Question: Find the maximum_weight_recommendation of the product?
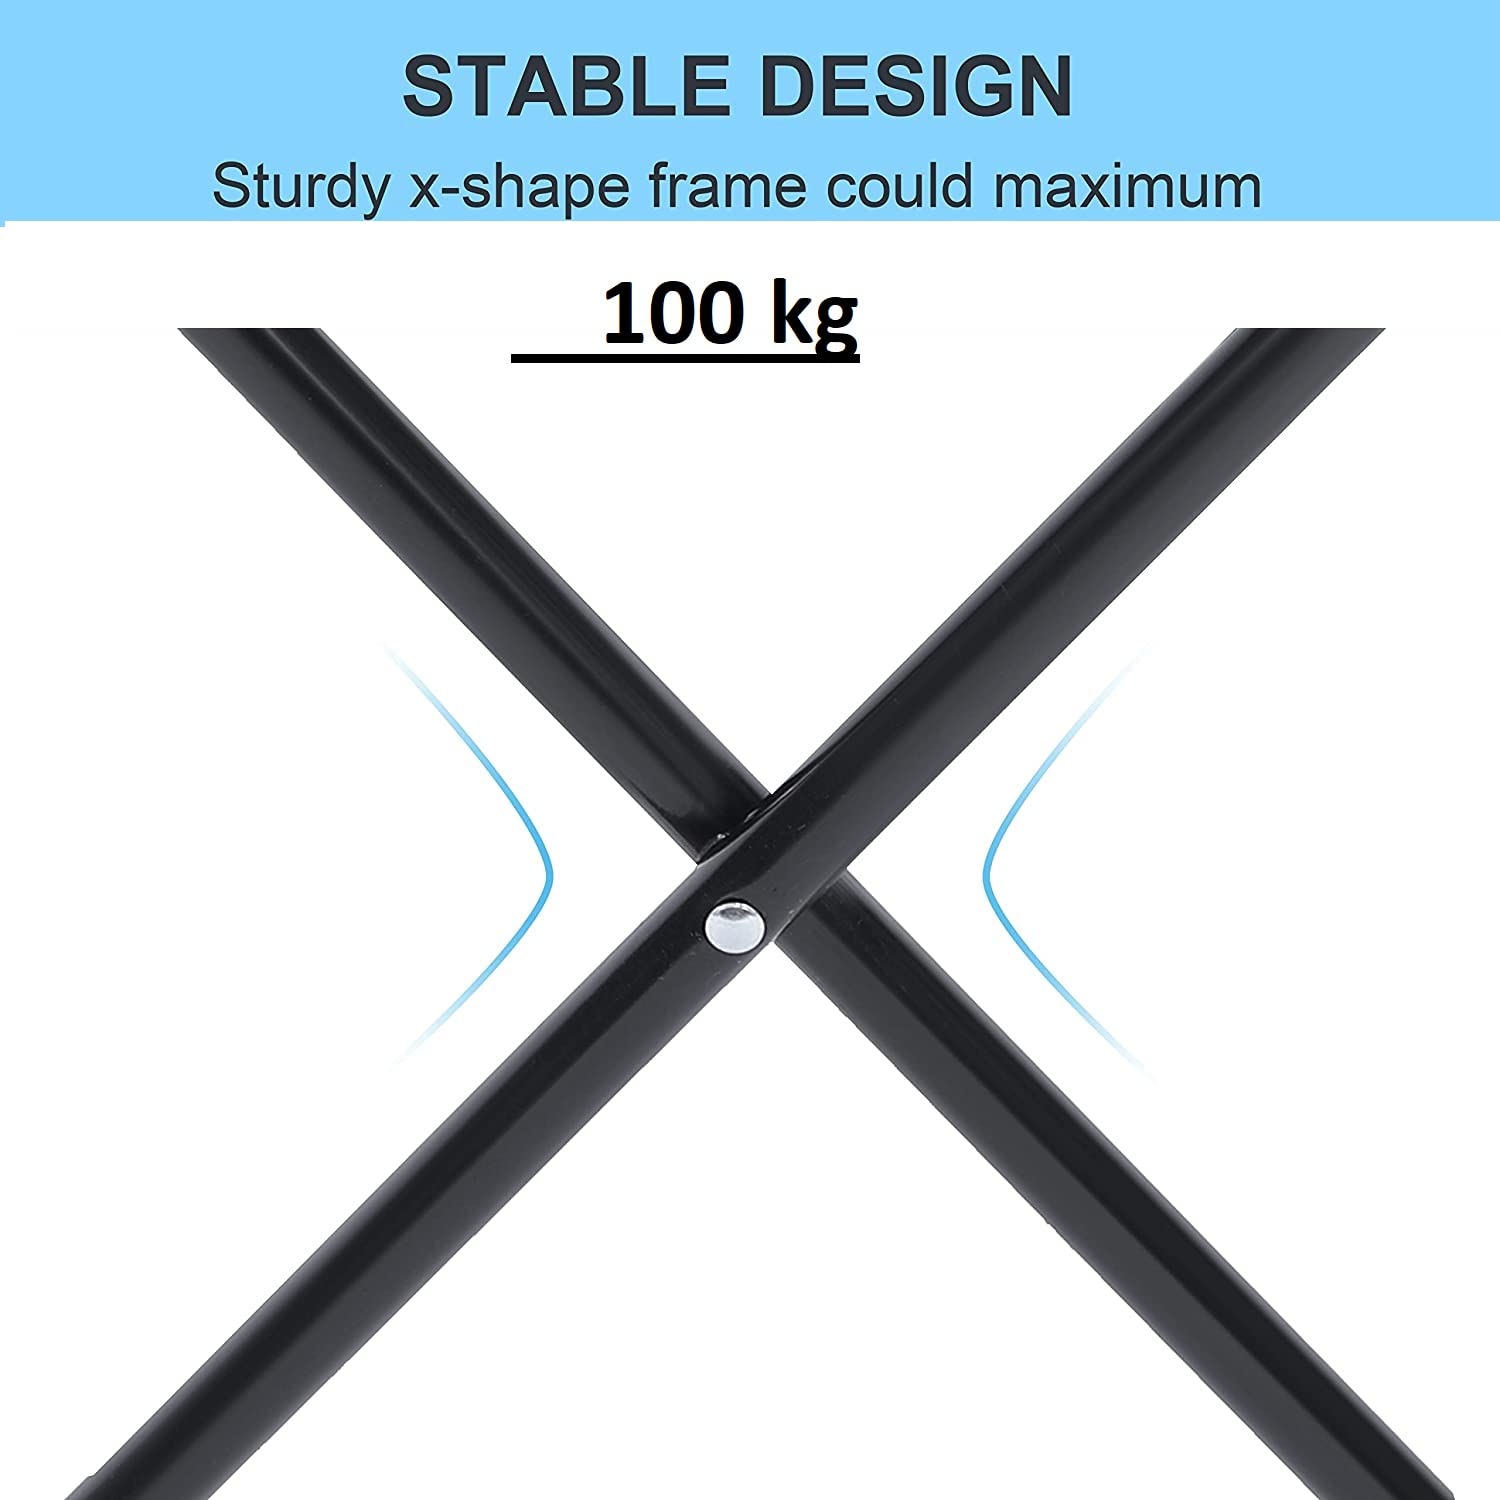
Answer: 100 kilogram